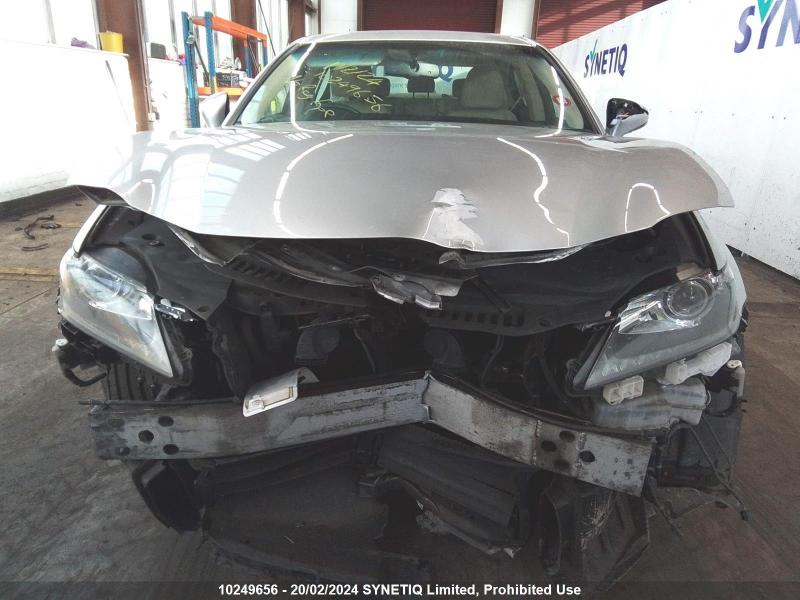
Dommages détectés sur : plaque d'immatriculation avant, pare-choc avant, capot, aile avant droite, aile avant gauche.
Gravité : majeur